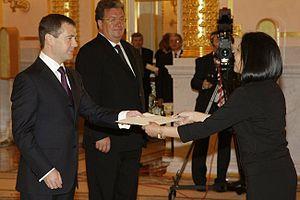
María Luisa Ramos Urzagaste est une diplomate et femme politique bolivienne. Elle a été l'ambassadrice de Bolivie en Russie entre 2009 et 2015.